Tryvann

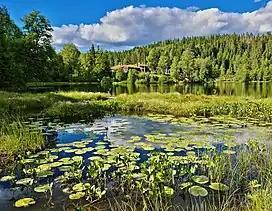
Store Tryvannet and Tryvannstua

Tryvann is a small lake in Nordmarka, the forest area just north of Oslo city, near the Holmenkollen ski jump. By the water lies a cabin called Tryvannstua, in which there is a café open regularly during both summer and winter. On a hill above the lake looms the television tower Tryvannstårnet ("The Tryvann tower"), visible from most of Oslo. Tryvann is the entry and beginning of Nordmarka. It is used all year around. The key purposes of this area in the winter are skiing and cross-country skiing, whereas in the summer it is more commonly used for walks in the forest and biking. When referring to Tryvann, it is mostly referred to as the Tryvann vinterpark.